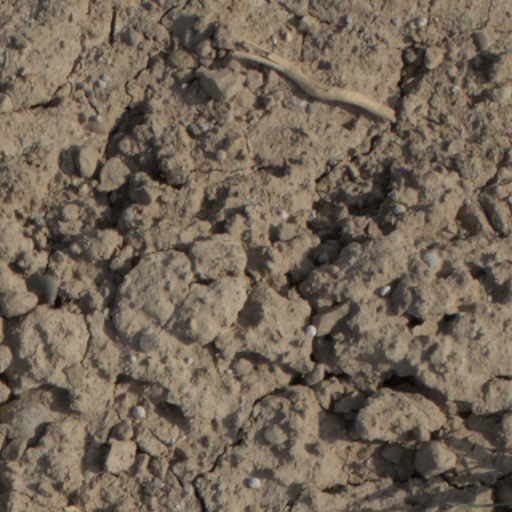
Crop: wheat